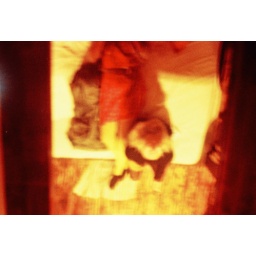
ash & i in a cheesy bed with a mirror at the top